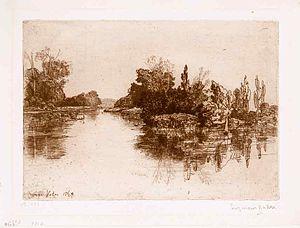
Sir Francis Seymour Haden, né le 16 septembre 1818 à Londres et mort le 1ᵉʳ juin 1910 à Alresford est un chirurgien et graveur anglais.